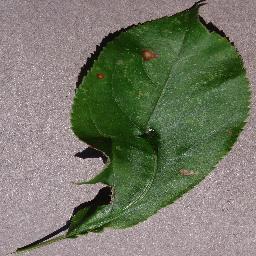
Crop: apple
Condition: black_rot